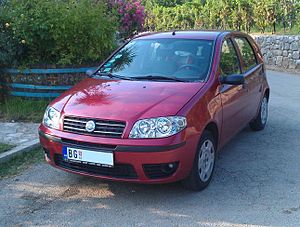
Fiat Punto (type 188) / Zastava 10
Zastava 10
Fiat Punto er en minibil fra Fiat Automobiles. Denne artikel omhandler den anden modelgeneration, som havde den interne betegnelse 188, og var i produktion i årene 1999 til 2007.